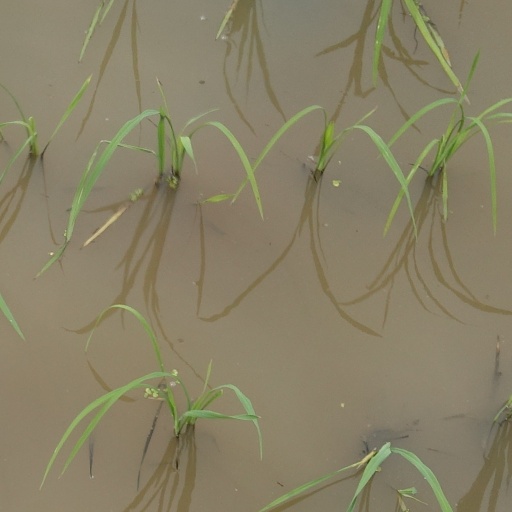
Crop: rice